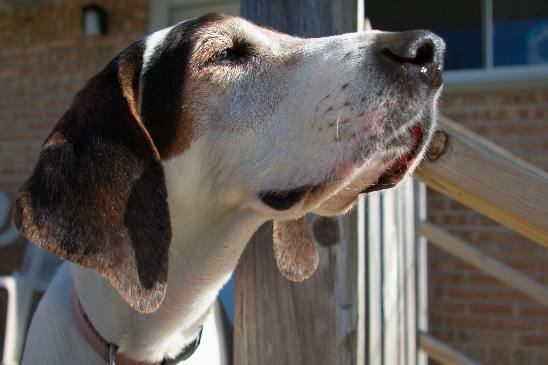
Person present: No